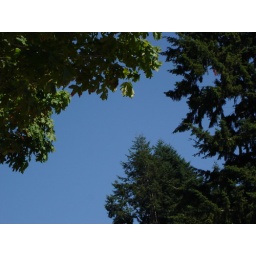
Not a cloud in the sky all day.